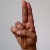
The image shows a hand gesture representing the letter 'U' in Indian Sign Language.